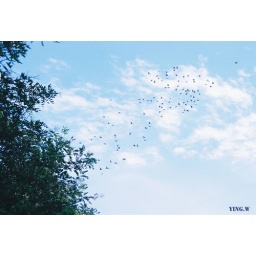
Somewhere over the rainbow blue birds fly